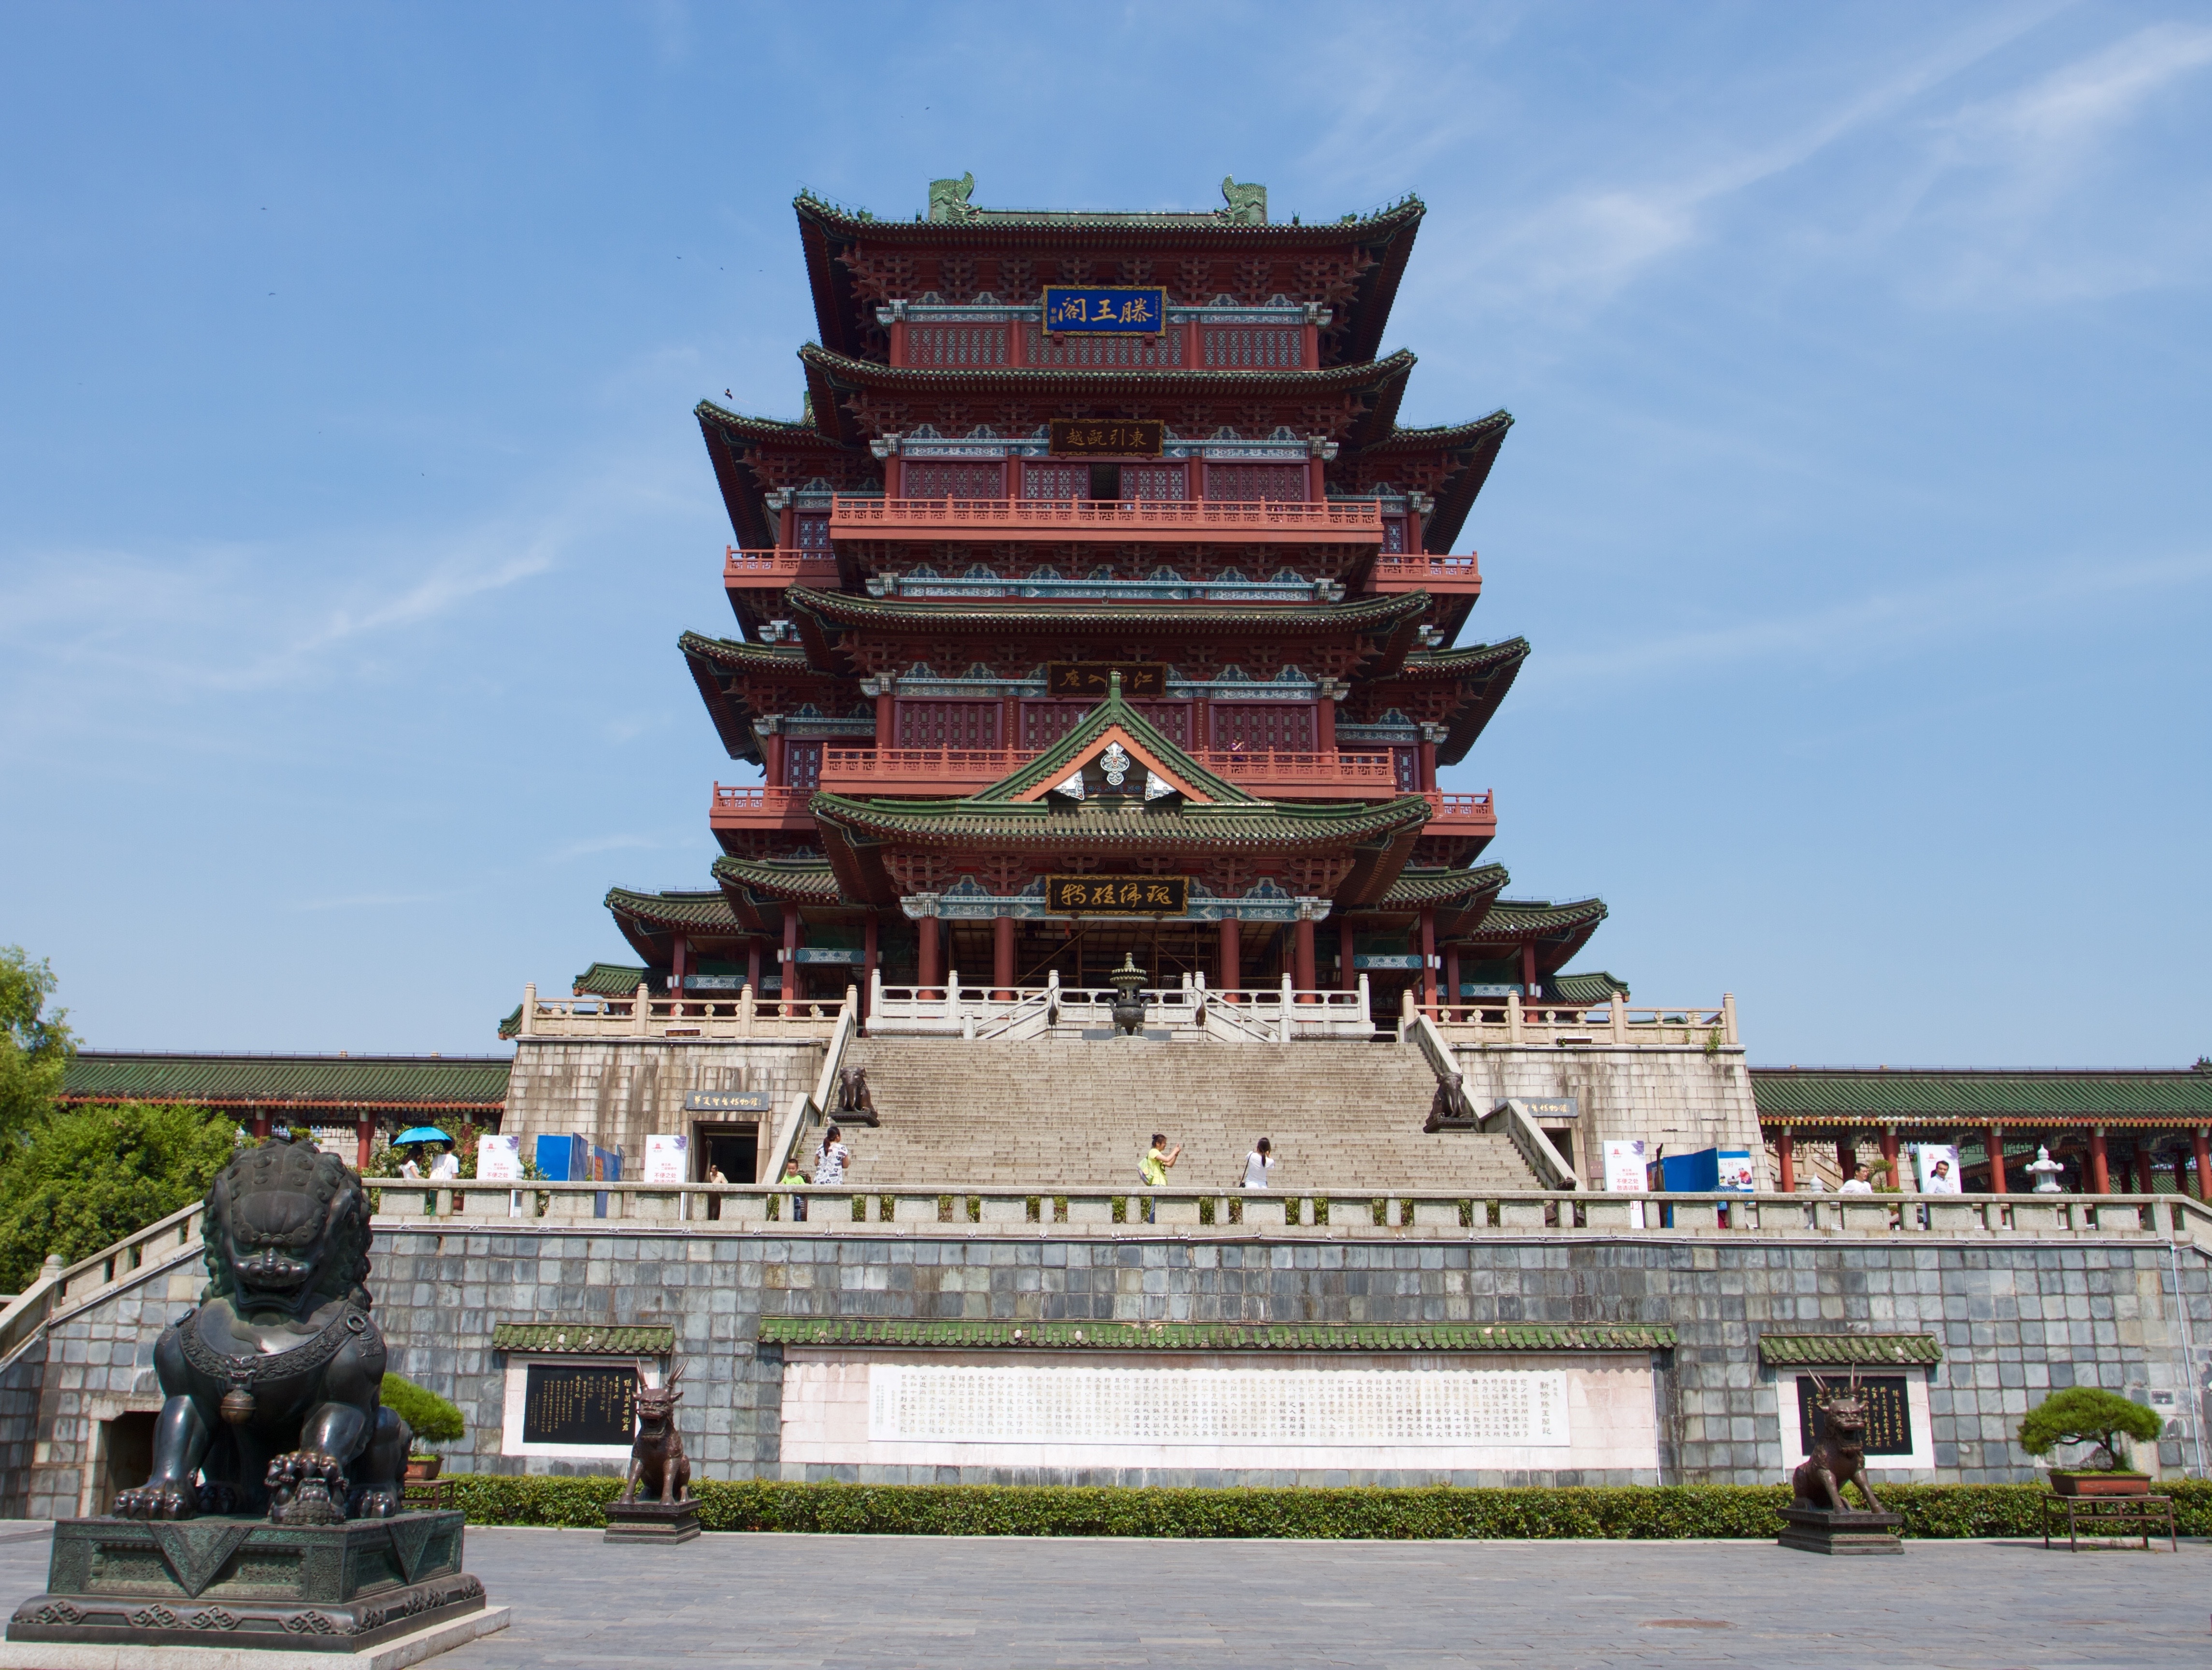
building, palace, monument, travel, tower, landmark, tourism, place of worship, temple, shrine, exotic, china, chinese architecture, pagoda, hindu temple, historic site, pavilion of prince teng, nang chang city, asia architecture